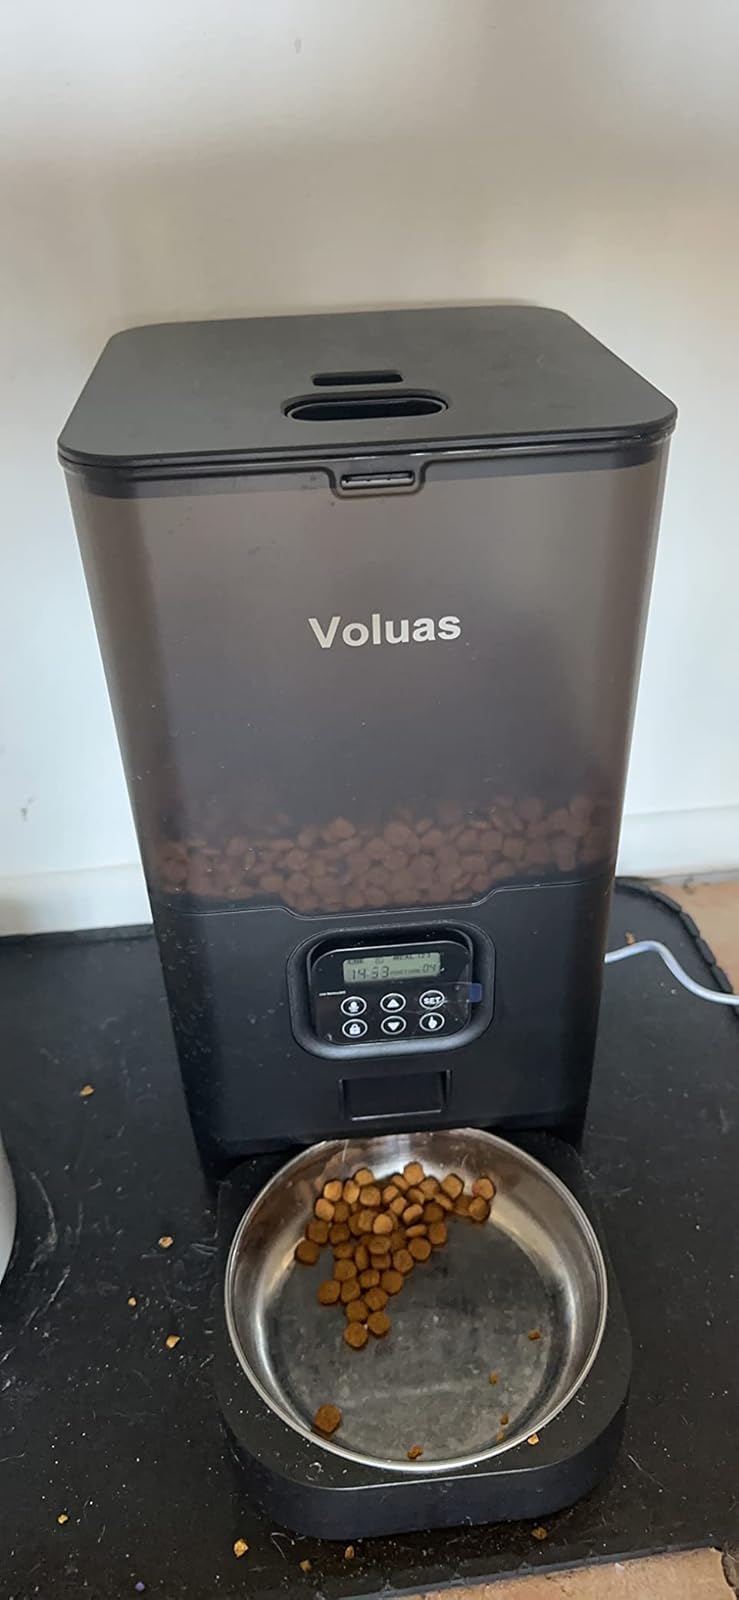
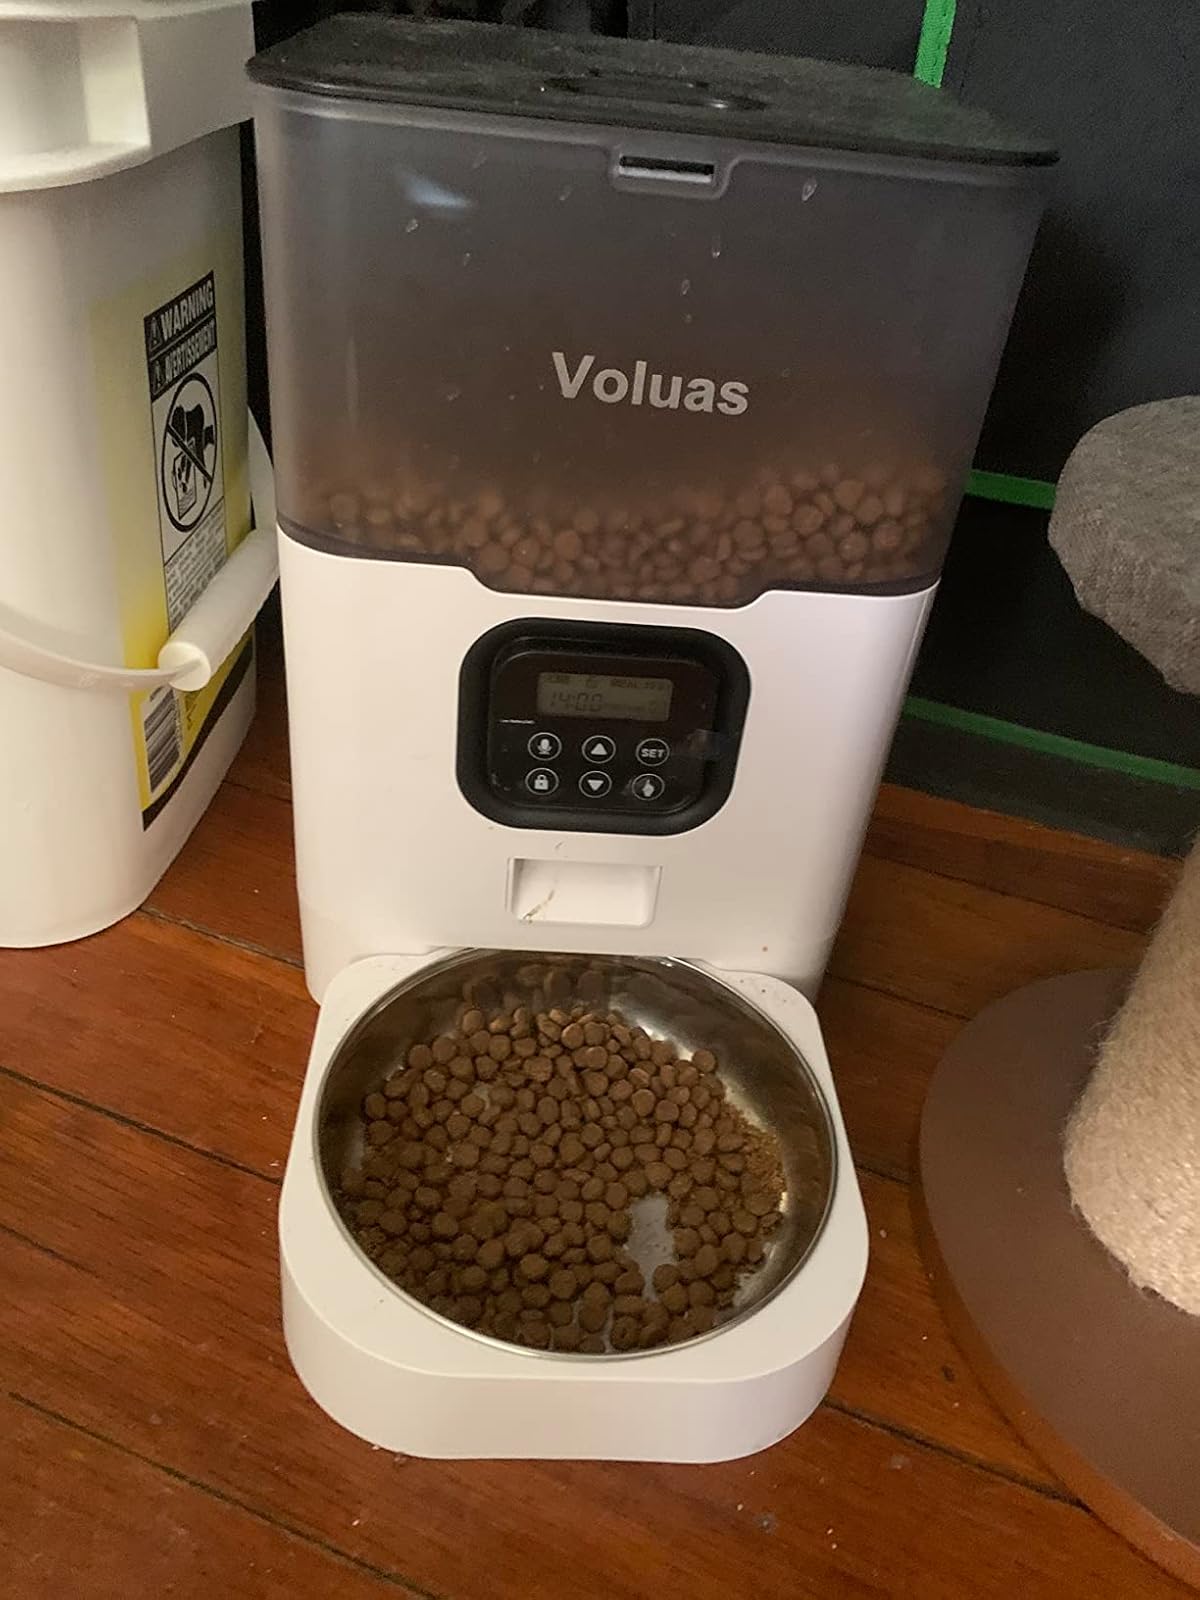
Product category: items_feeder
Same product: no